Comoros passport sales scandal

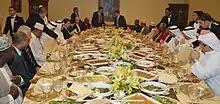
Comoro Gulf Holdings executives Bashar Kiwan, Majd Suleiman, Sheikh Sabah Jaber Mubarak Al-Sabah, and Mohammed Al-Otaibi, pictured during a dinner with members of the Comoran parliament at the Sheraton Hotel, Kuwait City, in October 2008.

The new law was passed in November 2008 after a number of "fact-finding" missions by Comoran politicians to Kuwait and the UAE organized by Comoro Gulf Holdings partners Bachar Kiwan, Majd Suleiman, Sheikh Sabah Jaber Mubarak Al-Sabah and Mohammed Abdulaziz Al-Otaibi, in which "deputies received laptops and other gifts." After passage of the law, the former secretary-general of the Comoros parliament, Aboubacar Said Salim, was hired by Comoro Gulf Holdings (CGH).